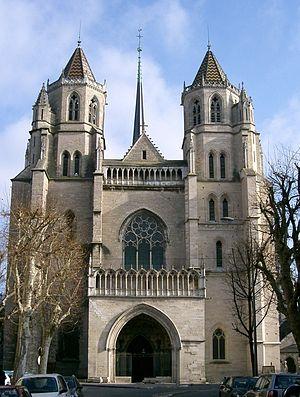
Philippe de France, premier duc Valois de Bourgogne, dit « Philippe le Hardi », né le 17 janvier 1342 à Pontoise et mort le 27 avril 1404 à Hal, est le quatrième et dernier fils du roi Jean II de France, dit « Jean le Bon », et de Bonne de Luxembourg. Il est désigné comme « fils de France, duc de Touraine, duc de Bourgogne, premier pair de France, comte de Flandre et d'Artois et comte palatin de Bourgogne ».